Hakim Ziyech

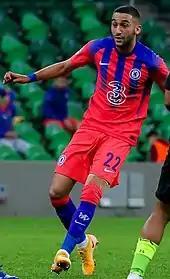
Ziyech playing for Chelsea in 2020

Ziyech was born in Dronten, Flevoland, (the youngest sibling of nine children, five boys and four girls) to Moroccan parents from Tafoughalt, a Berber village of the tribal confederation of Aït Iznassen located near Berkane in northeastern Morocco. Ziyech grew up in the southern part of Dronten. His two older brothers Faouzi and Hicham were born in Berkane. Like many Moroccans between the 1960s and 1990s, a large number of people from northern Morocco emigrated to Belgium and the Netherlands in search of work and better living conditions. This was also the case for Hakim Ziyech's father who left Morocco in 1967 with his two sons Faouzi and Hicham for the Netherlands where he worked in a metal factory. Ziyech's mother joined her husband in the Netherlands at the age of eighteen and stayed at home and took care of the children in Dronten. Hakim has double nationality: Dutch and Moroccan. With his brothers and his friends from the neighborhood, Ziyech spent hours playing football on the "Cruyff Court" esplanade opposite his home. Learning his first skill moves there, football quickly became a passion. During his childhood, Ziyech regularly watched Ajax stars on television such as Wesley Sneijder, Zlatan Ibrahimović and Rafael van der Vaart. "There were a few players I loved watching, like Ronaldinho and Zinedine Zidane ...players of that caliber. I watched them a lot when I was little. I remember when I was ten years old, I watched their videos on YouTube every day", he said in an interview with UEFA in 2019.